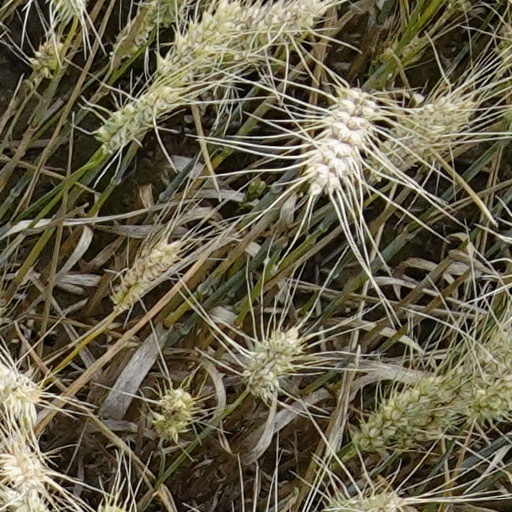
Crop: wheat